Tyler Bate

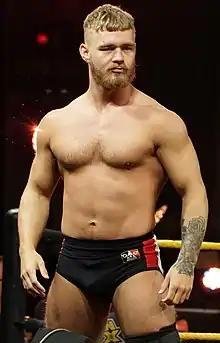
Bate in 2018

Tyler Bate (born 7 March 1997) is an English professional wrestler. He is signed to WWE where he performs on the Raw brand and is one of the two members of New Catch Republic, performing alongside Pete Dunne.